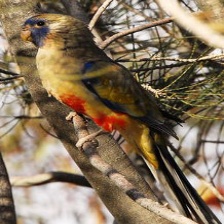
Species: EASTERN BLUEBONNET
Scientific name: NORTHIELLA HAEMATOGASTER